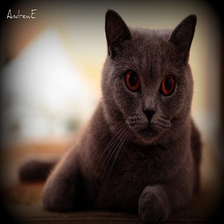
Species: cat
Breed: British Shorthair